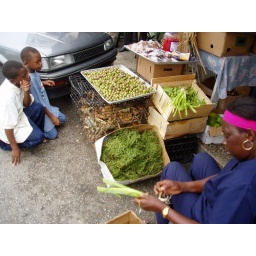
The two little boys at the Freeport farmers' market were fascinated by the cage of live crabs.